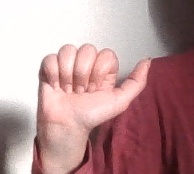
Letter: dhad